Offshore crane shock absorber

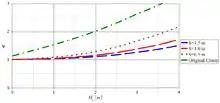
Dynamic factor versus significant wave height

These estimations are conservative and for large ships/rigs they may deviate significantly from reality.